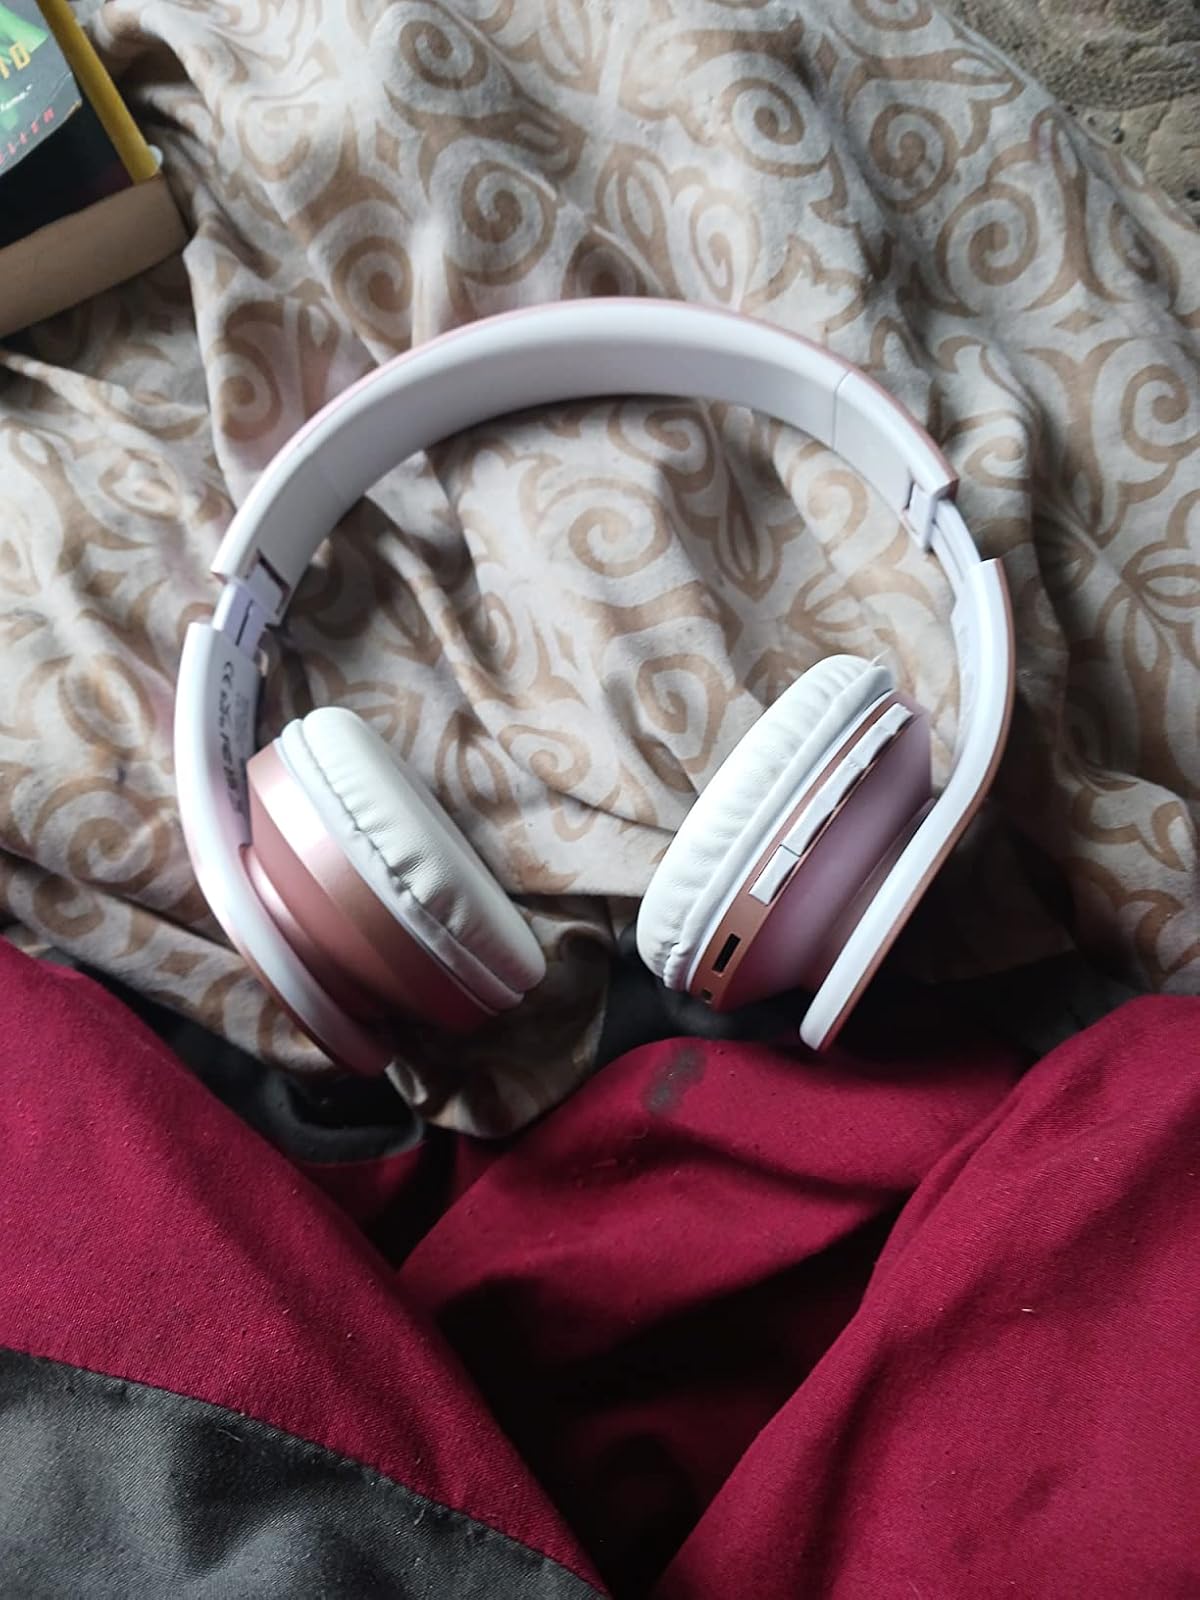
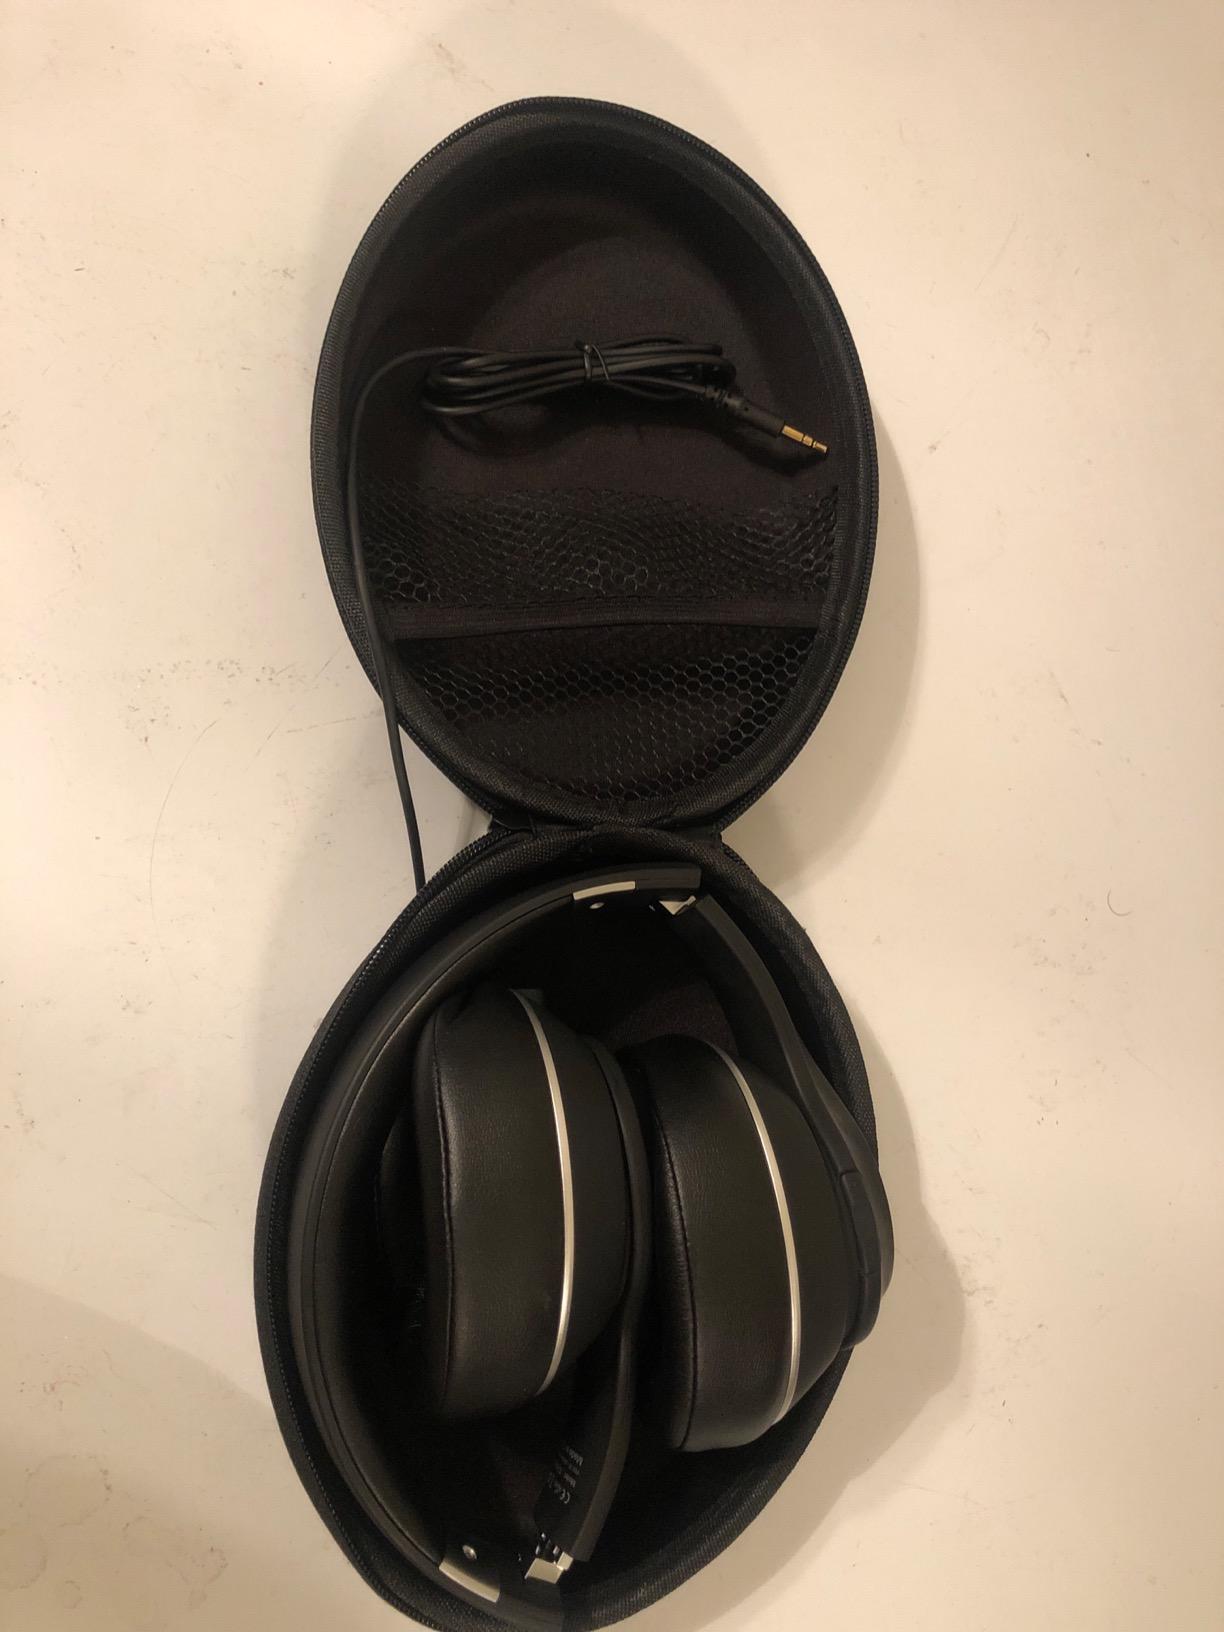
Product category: headphones
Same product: no